The Dark Side of the Sun (film)

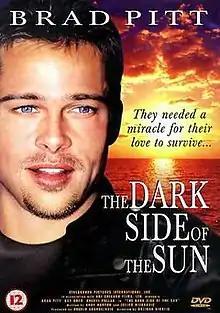
VHS cover art

The Dark Side of the Sun is a 1988 American-Yugoslavian drama film directed by Božidar Nikolić and stars Brad Pitt in his first leading role, as a young man in search of a cure for a rare and deadly skin disorder.